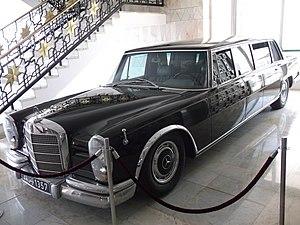
Palais dit «